Milwaukee Brewers Wall of Honor

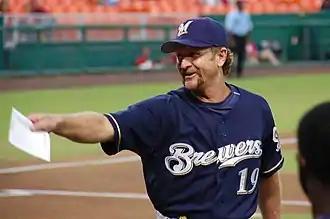
Robin Yount, a member of the Milwaukee Brewers Wall of Honor and the Baseball Hall of Fame, had over 12,000 plate appearances and won two AL MVP Awards (1982 & 1989) from 1974 to 1993.

The Milwaukee Brewers Wall of Honor is an exhibit located at American Family Field in Milwaukee, Wisconsin, that commemorates baseball players, coaches, executives, and broadcasters who have made significant contributions to the Milwaukee Brewers Major League Baseball team and meet set criteria regarding career milestones or service time. The team was established in Seattle, Washington, as the Seattle Pilots in 1969, and they became the Milwaukee Brewers after relocating to Wisconsin in 1970. The franchise played in the American League (AL) until 1998 when it moved to the National League (NL) in conjunction with a major league realignment.